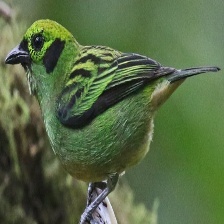
Species: EMERALD TANAGER
Scientific name: TANGARA FLORIDA